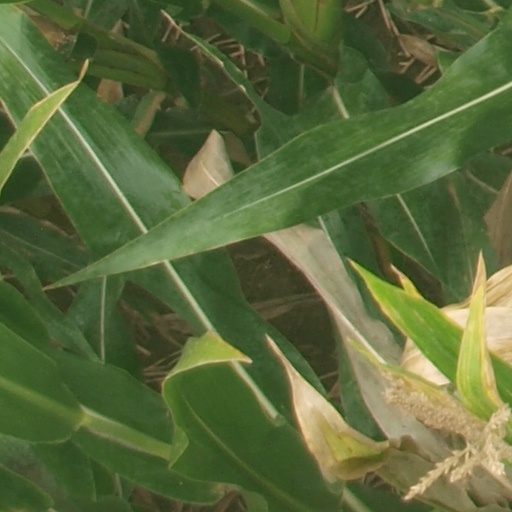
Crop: maize; corn